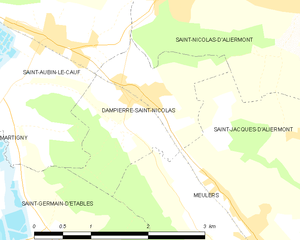
Carte des communes françaises Dampierre-Saint-Nicolas